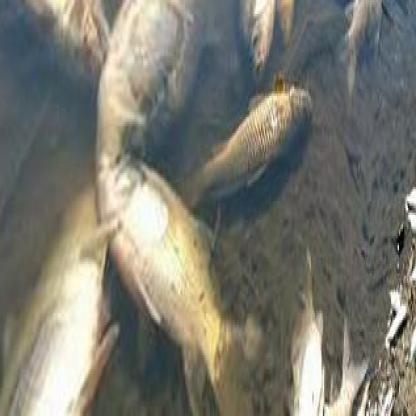
Label: trash